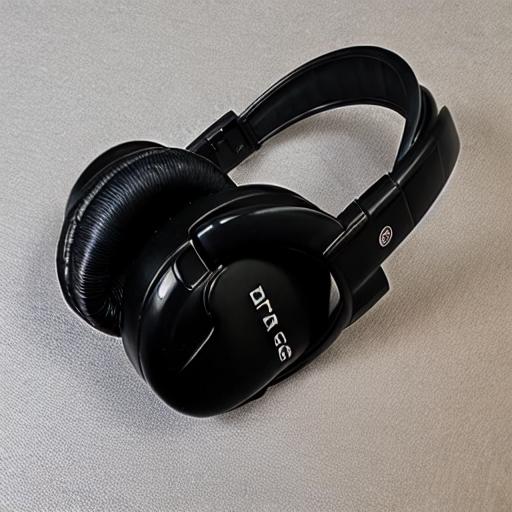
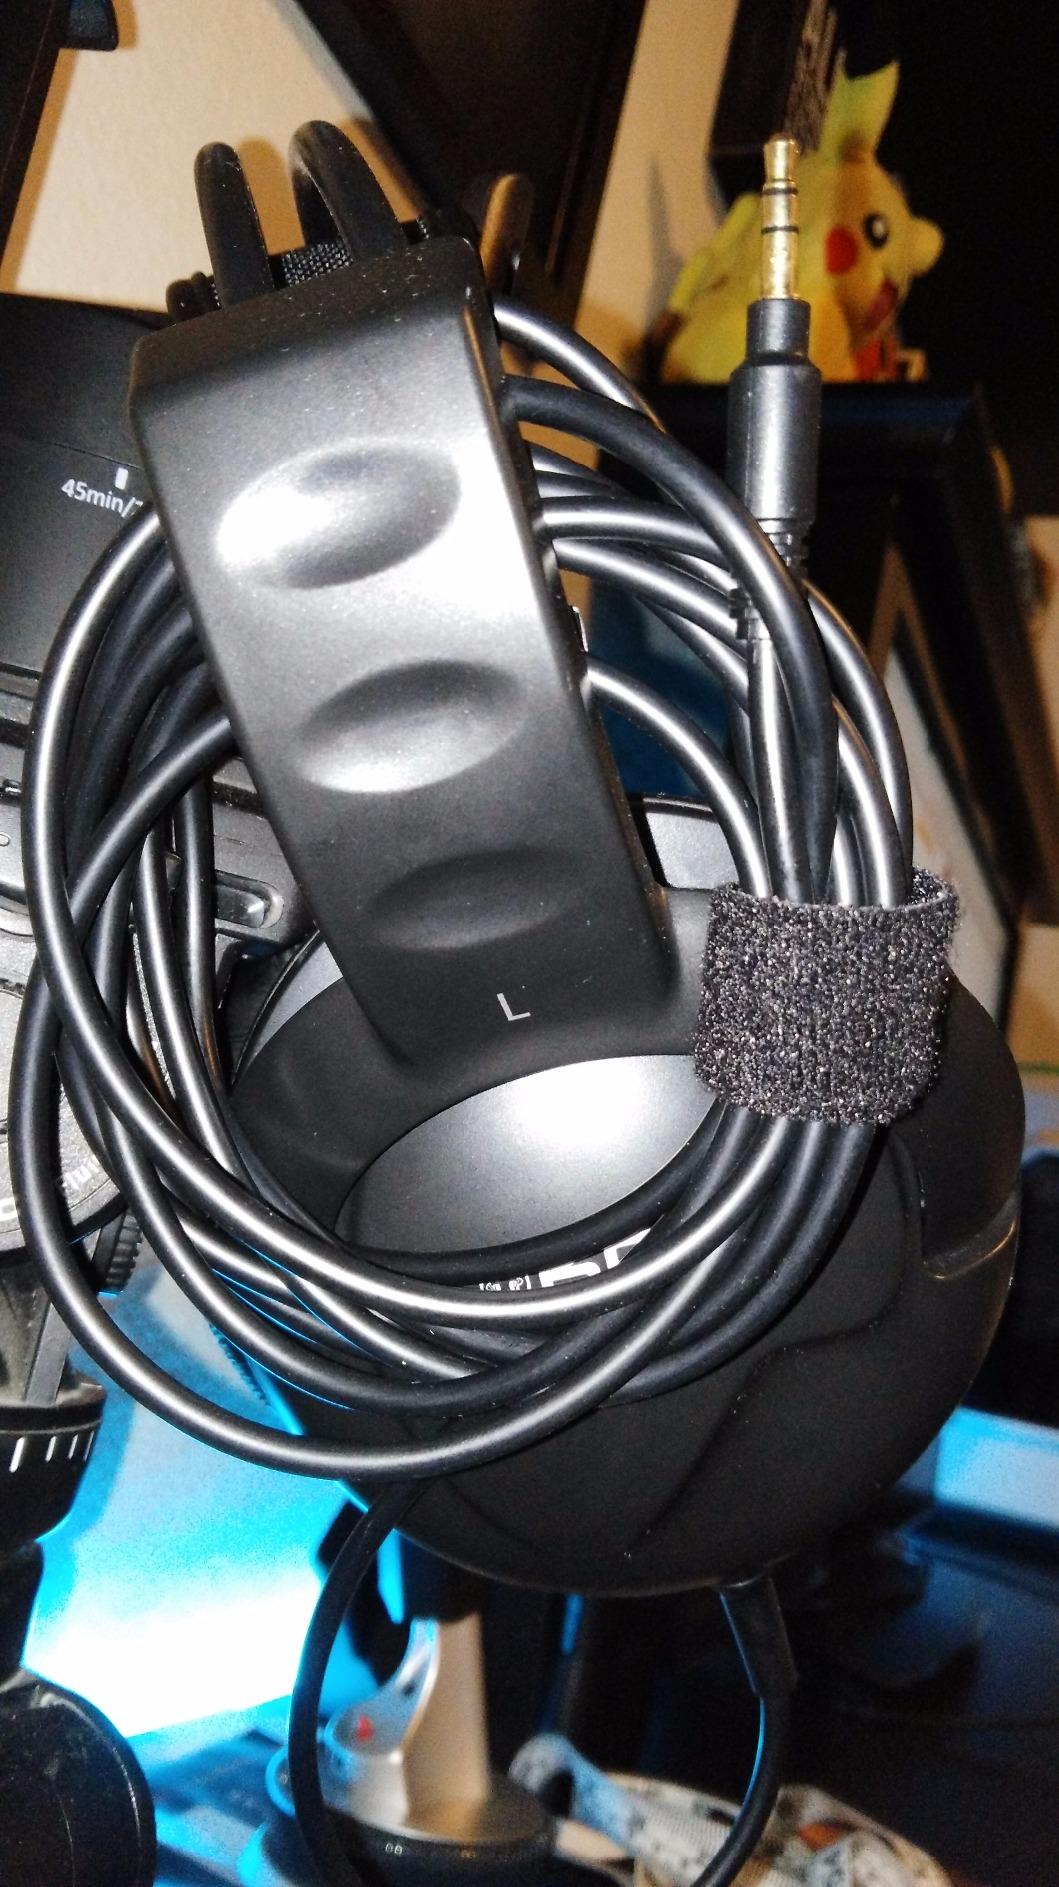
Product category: headphones
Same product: no